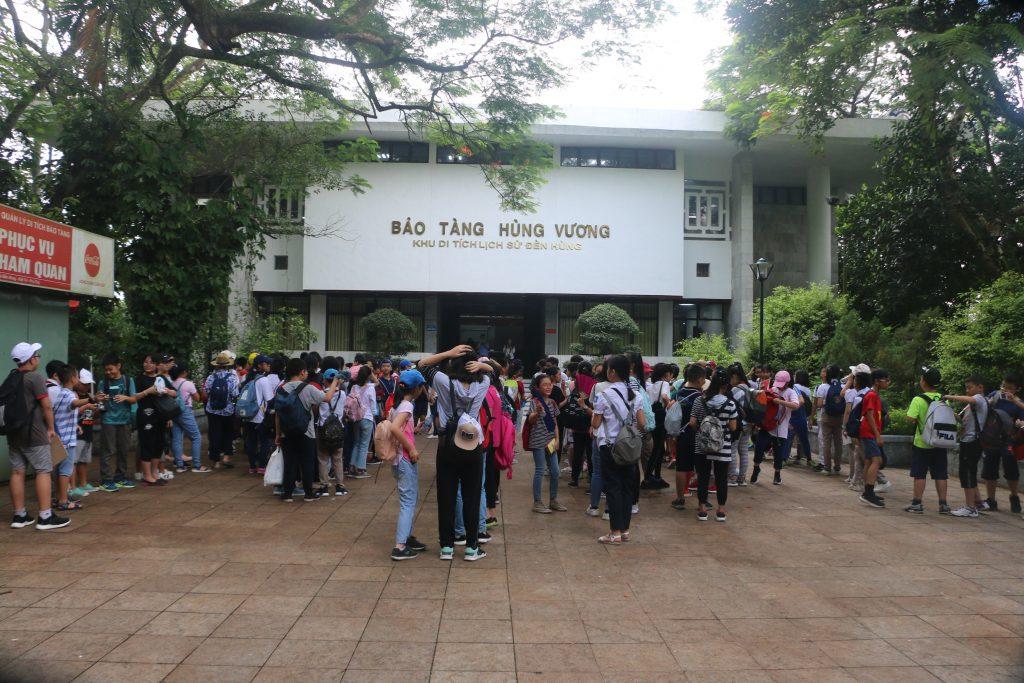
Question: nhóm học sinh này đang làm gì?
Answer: đang xếp hàng chờ tham quan bảo tàng hùng vương